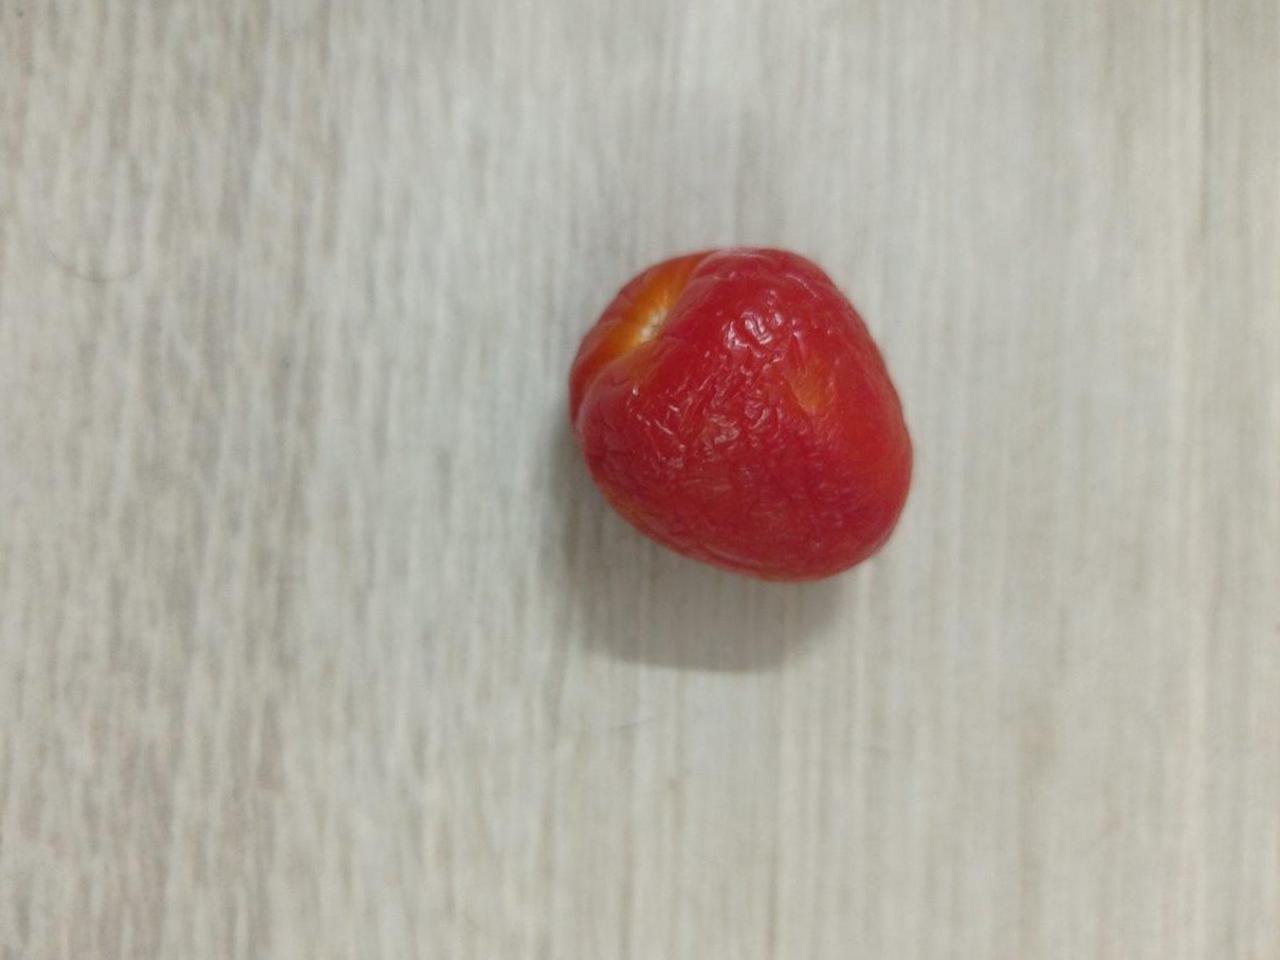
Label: Rotten